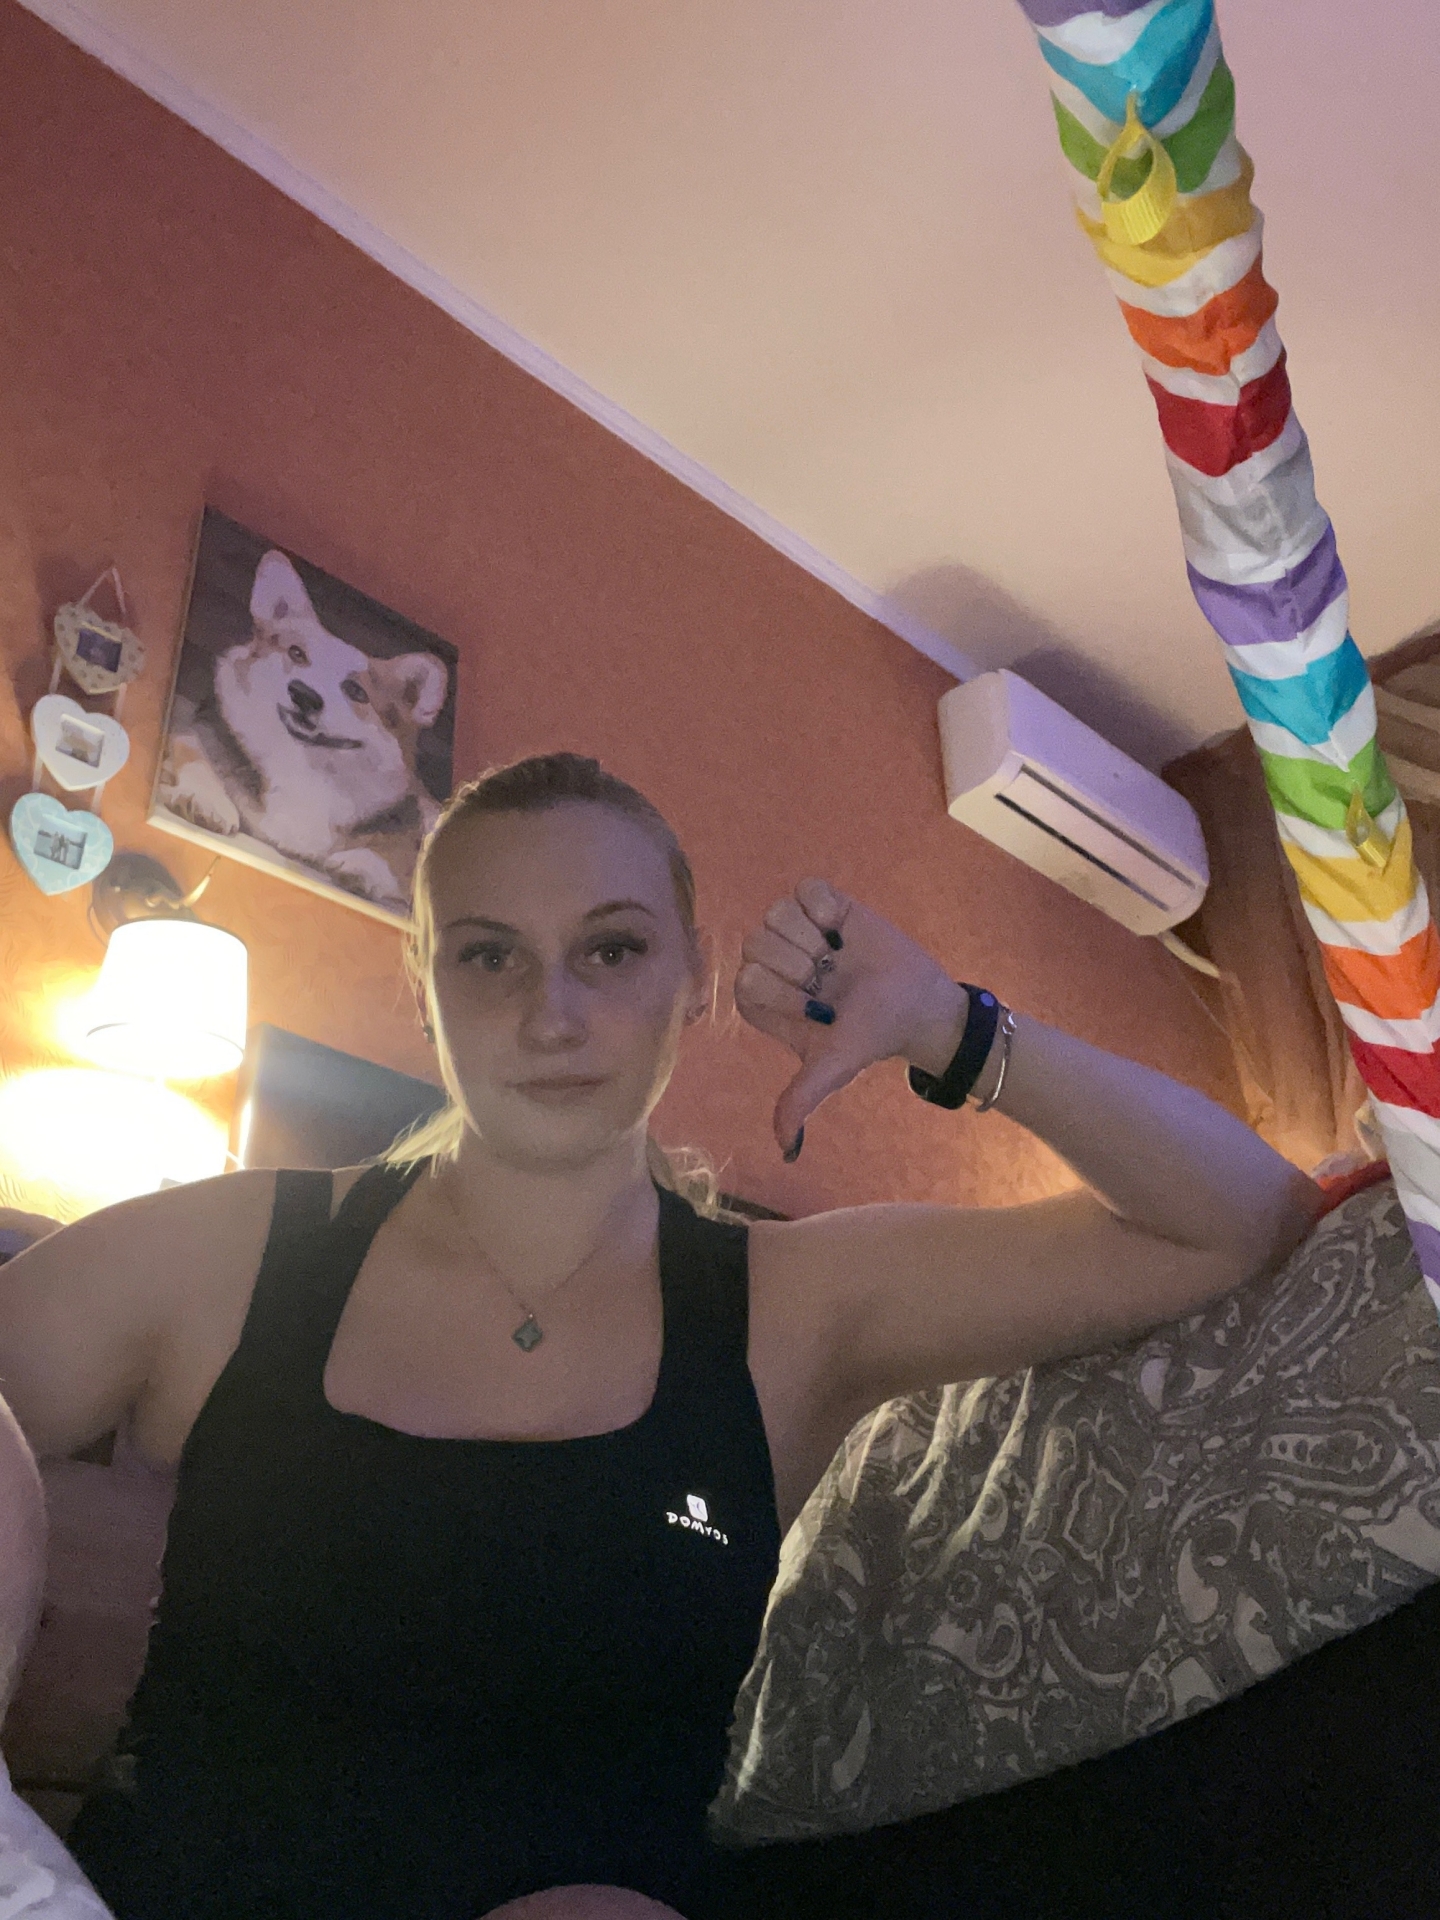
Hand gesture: dislike